Doug Falconer (Canadian football)

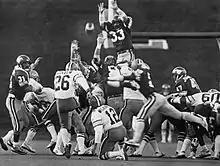
Falconer (No. 33) attempts to block Dave Cutler's field goal

Following his university career, Falconer went on to play professional football in the Canadian Football League in 1976 with the Ottawa Rough Riders (8 games), the Toronto Argonauts (2 games) and the Hamilton Tiger-Cats (3 games). He was a member of the 64th Grey Cup champion Ottawa Rough Riders. In 1976 during the Rough Riders' run to the Grey Cup Championship against the Toronto Argonauts Falconer intercepted a Chuck Ealey pass in the end zone late in the game to prevent a winning drive. He did it again against the Montreal Alouettes. This time he picked off a Sonny Wade pass in the end zone late in the fourth quarter to help secure the win for the Rough Riders. He played for the Calgary Stampeders for 2 seasons (32 games) and in 1978 against the Winnipeg Blue Bombers he intercepted a Ralph Brock pass late in the fourth quarter and returned it 35 yards for the winning touchdown in a game that secured the Stampeders a playoff berth. In 1979, he played 2 games apiece for the Saskatchewan Roughriders and Montreal Alouettes.